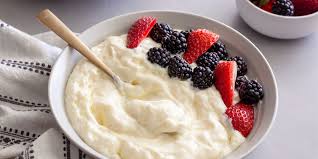
Label: yogurt